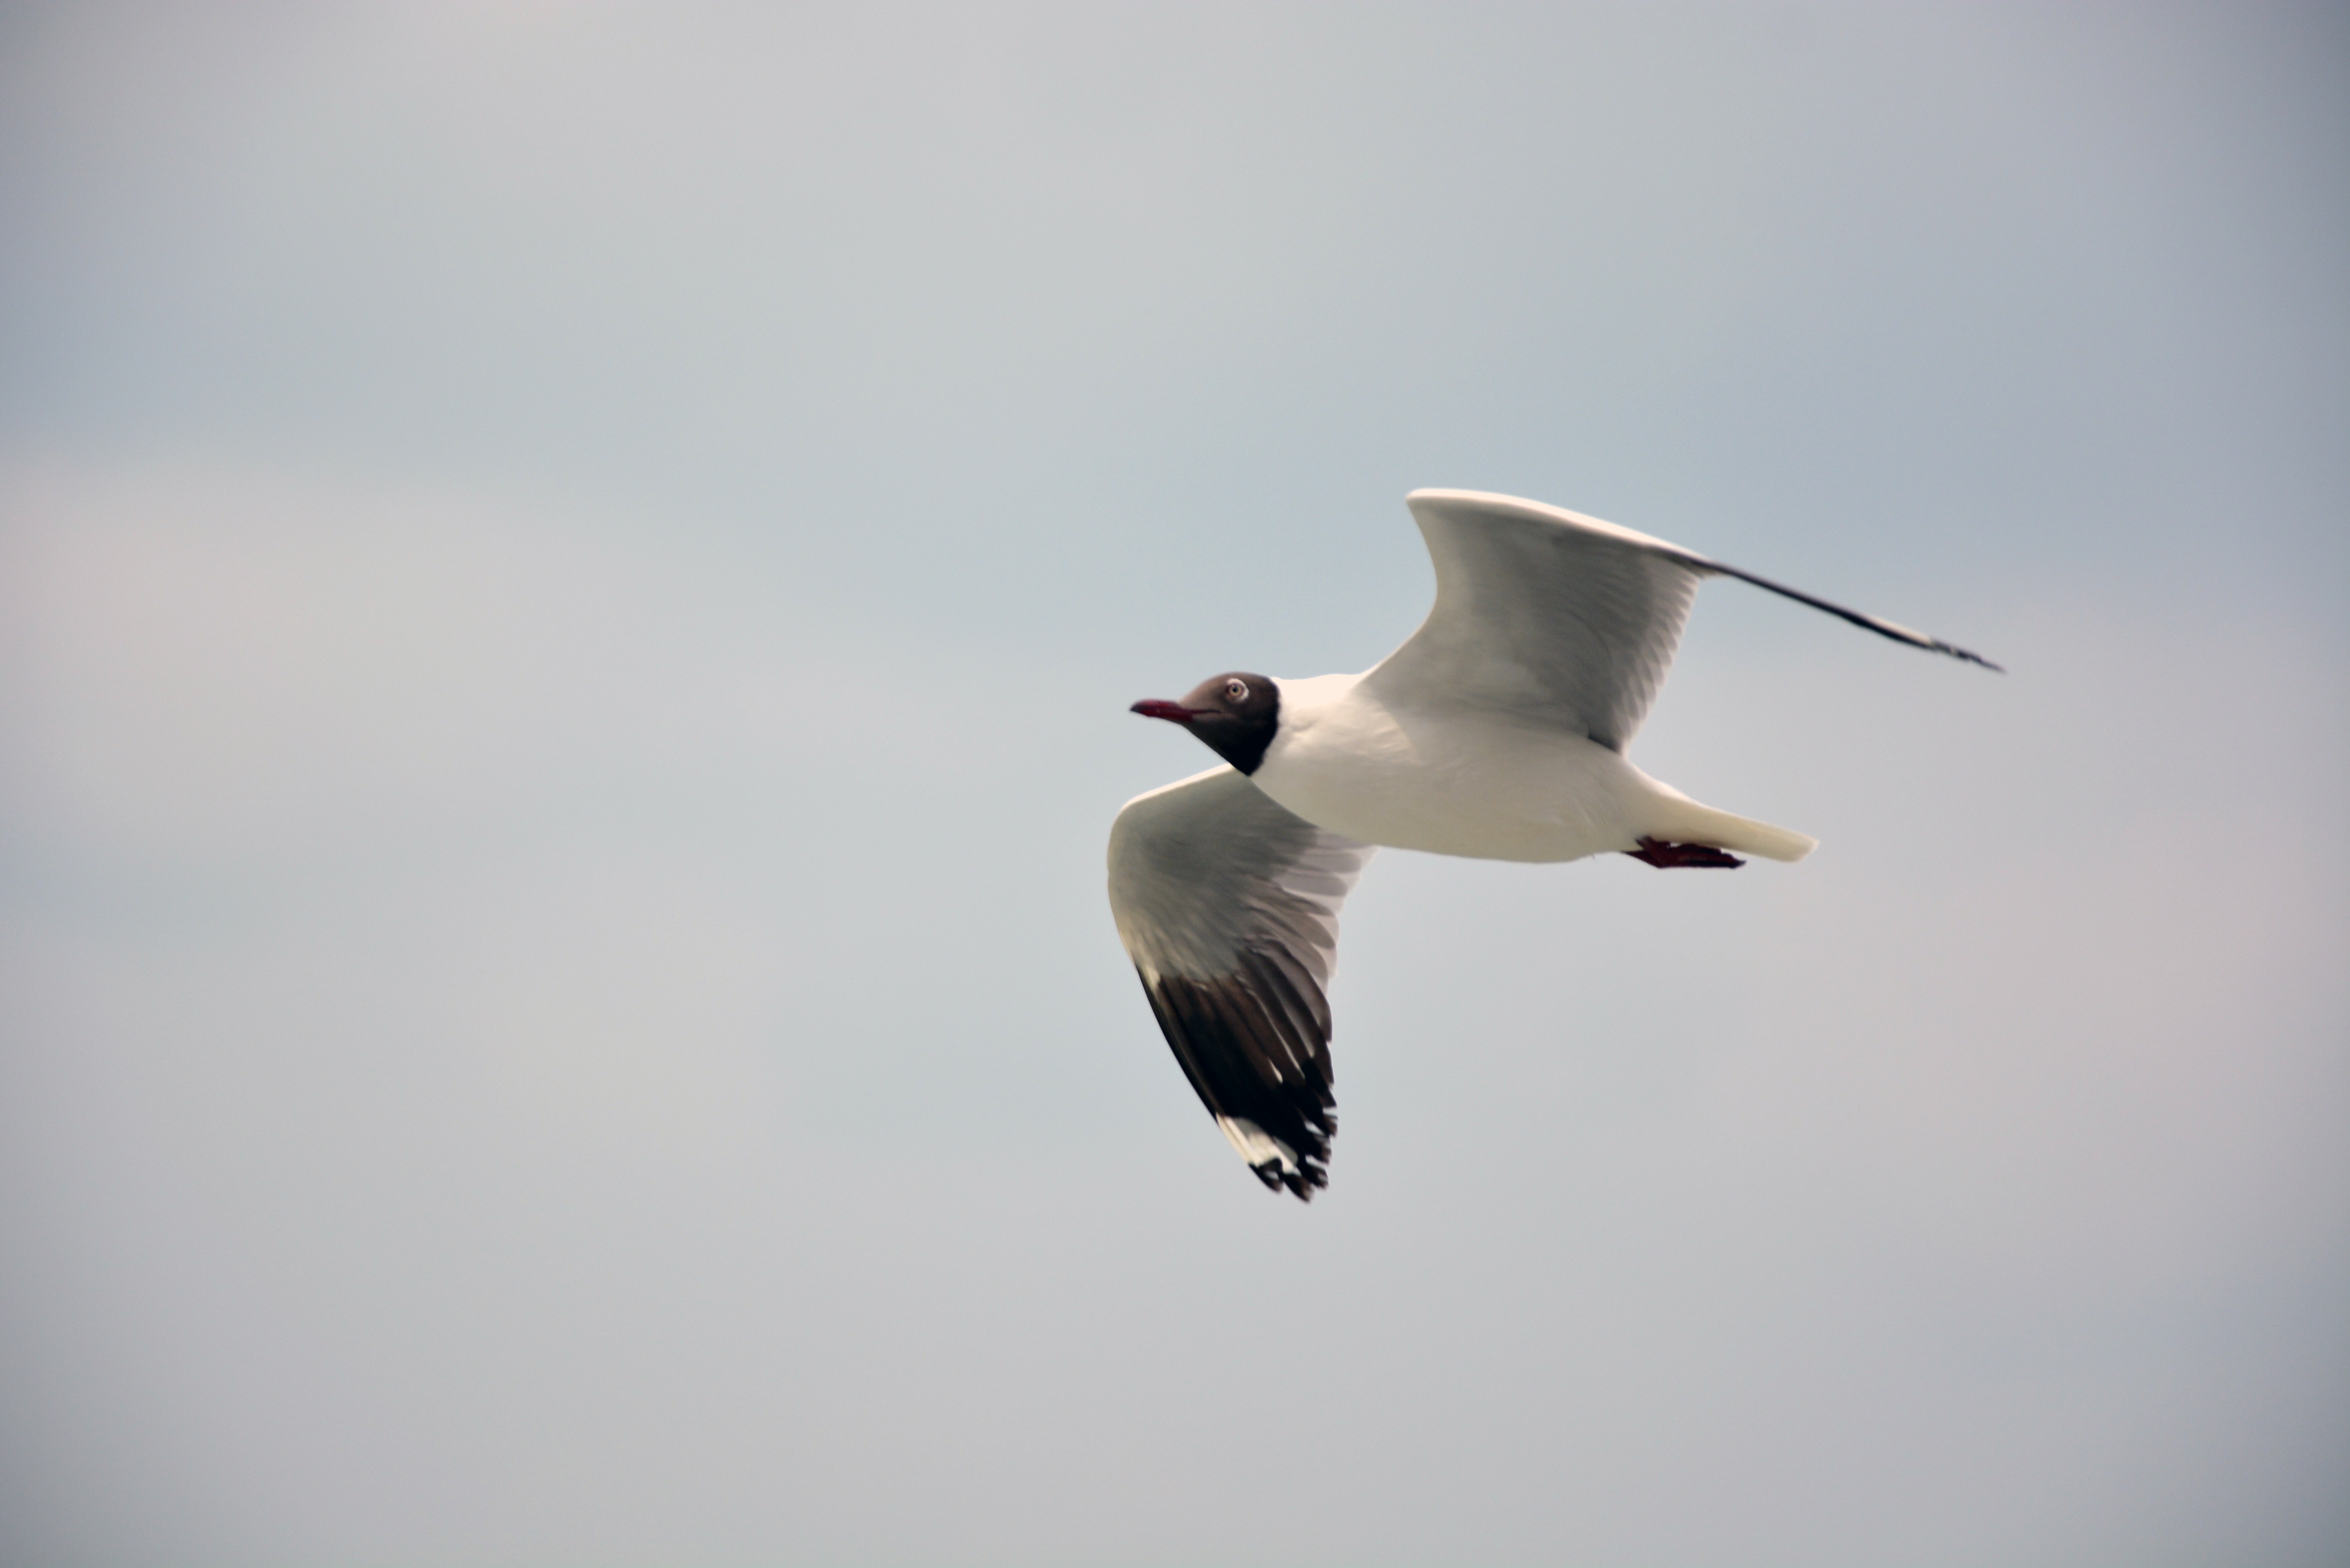
bird, wing, seabird, gull, beak, flight, fauna, vertebrate, charadriiformes, european herring gull